Young Turks

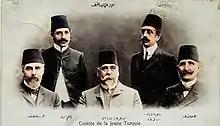
Young Turk (CUP) Committee in 1909

In 1908, the Macedonian Question was facing the Ottoman Empire. Tsar Nicholas II and Franz Joseph, who were both interested in the Balkans, started implementing policies, beginning in 1897, which brought on the last stages of the Balkanization process. By 1903, there were discussions on establishing administrative control by Russian and Austrian advisory boards in the Macedonian provinces. Abdul Hamid was forced to accept this reform package, although for quite a while he was able to subvert its implementation.